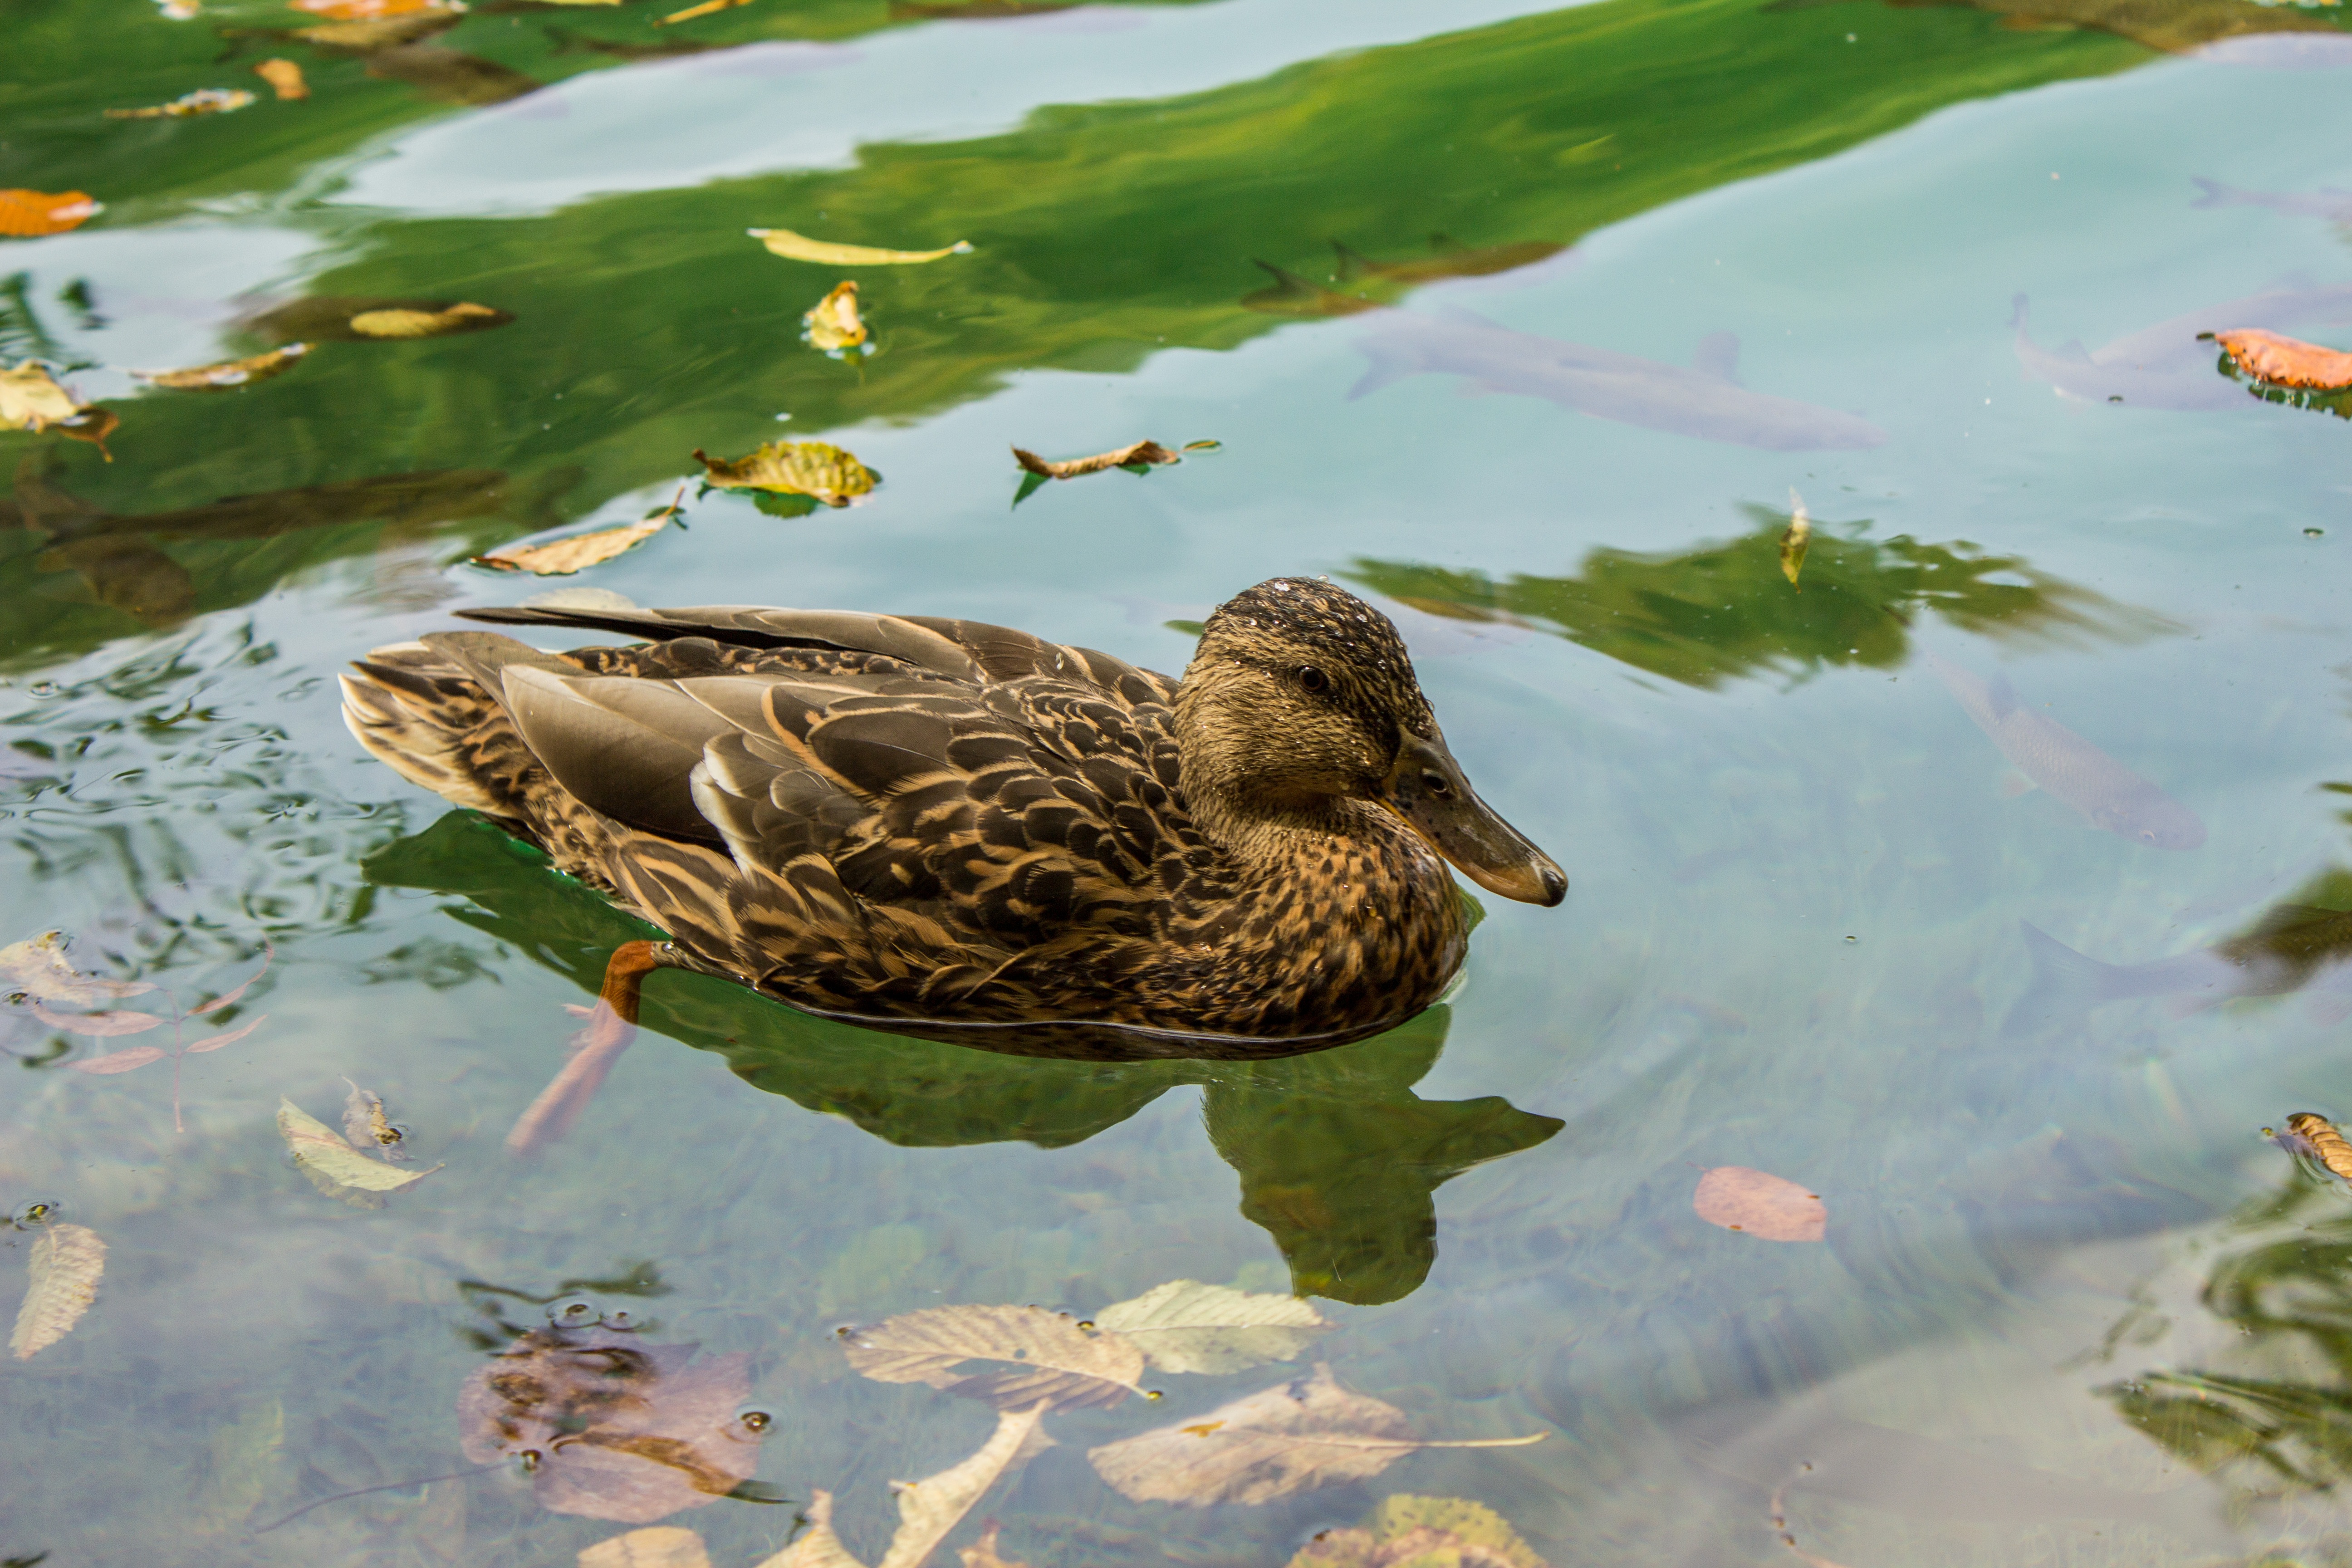
water, nature, bird, leaf, lake, wildlife, reflection, beak, fauna, national, croatia, duck, vertebrate, waterfowl, water bird, mallard, plitvice, plitvice lakes, ducks geese and swans